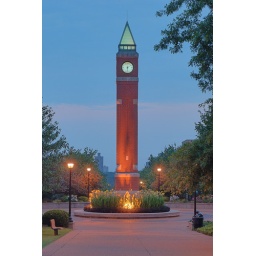
Saint Louis University, in Saint Louis, Missouri, USA - clock tower at dawn